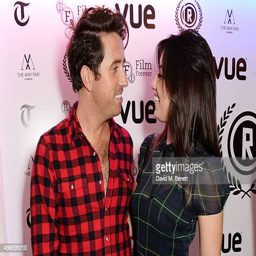
radio broadcaster and fashion model attend the uk premiere